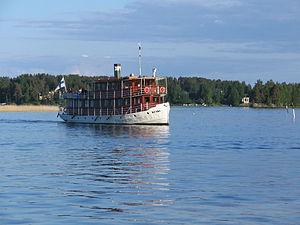
Le lac Kallavesi est un lac finlandais situé dans la région de Savonie du Nord de la province de Finlande-Orientale.